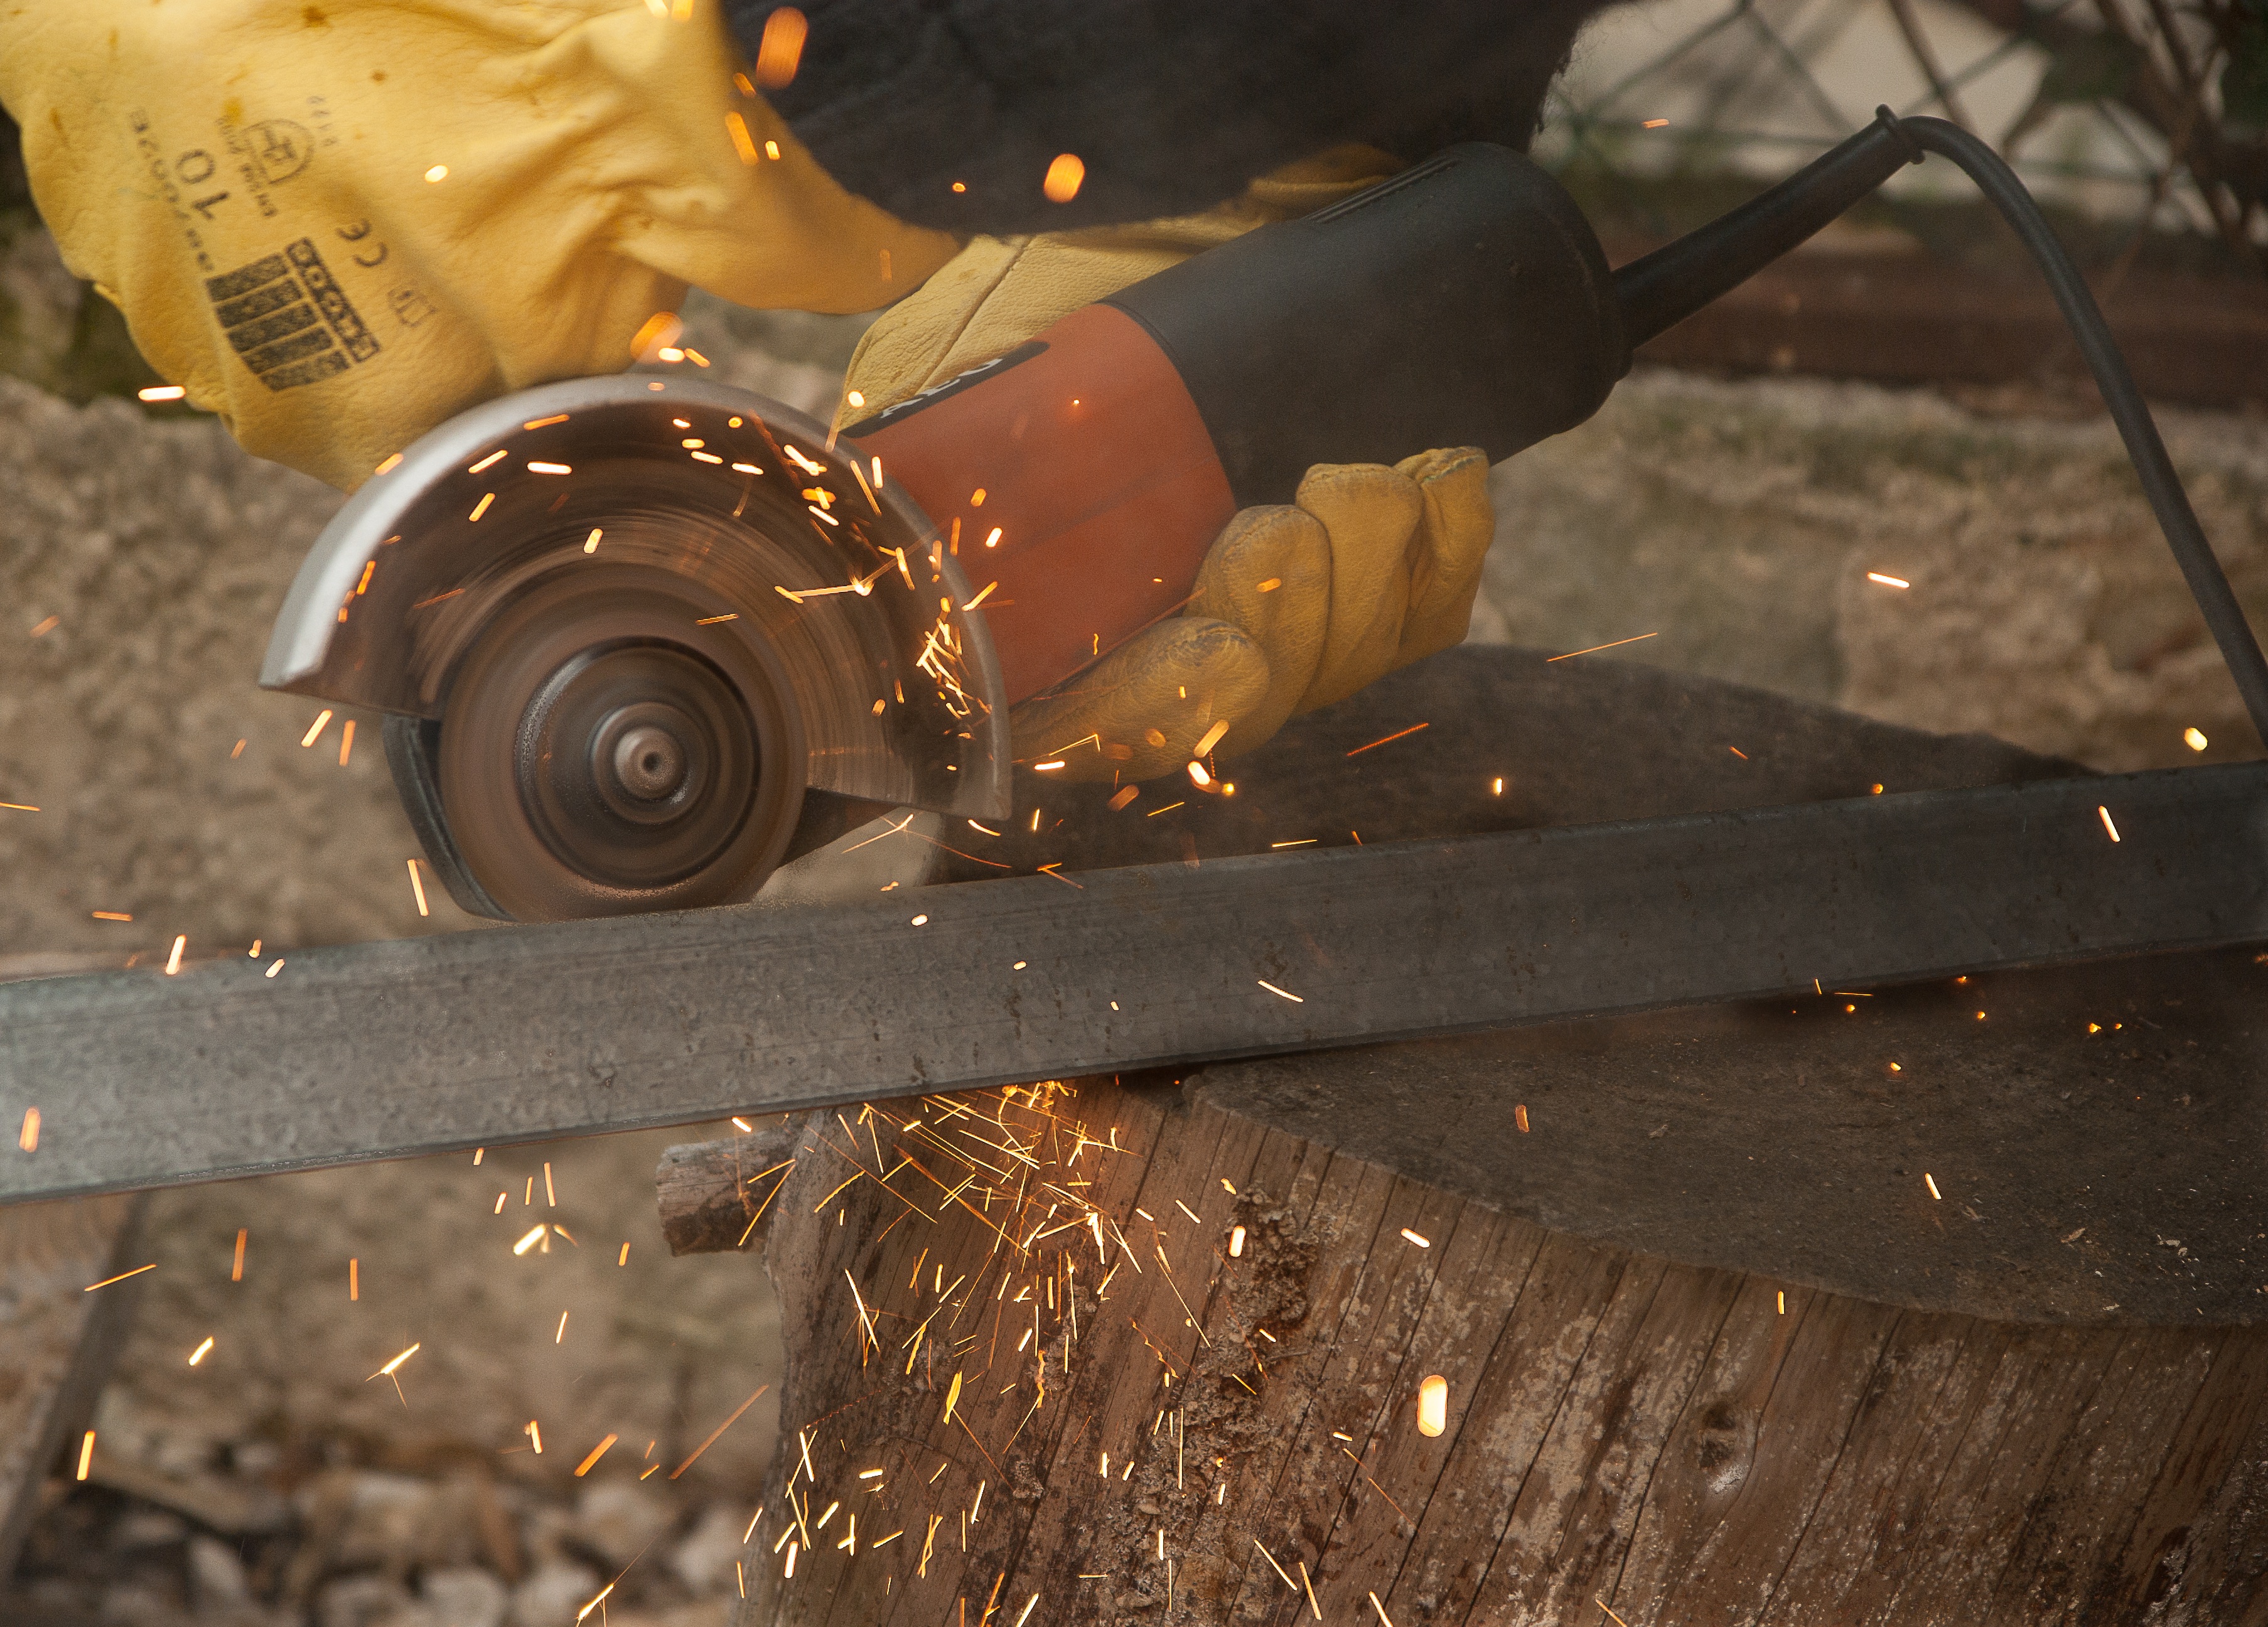
track, tool, vehicle, grinder, diy, sparks